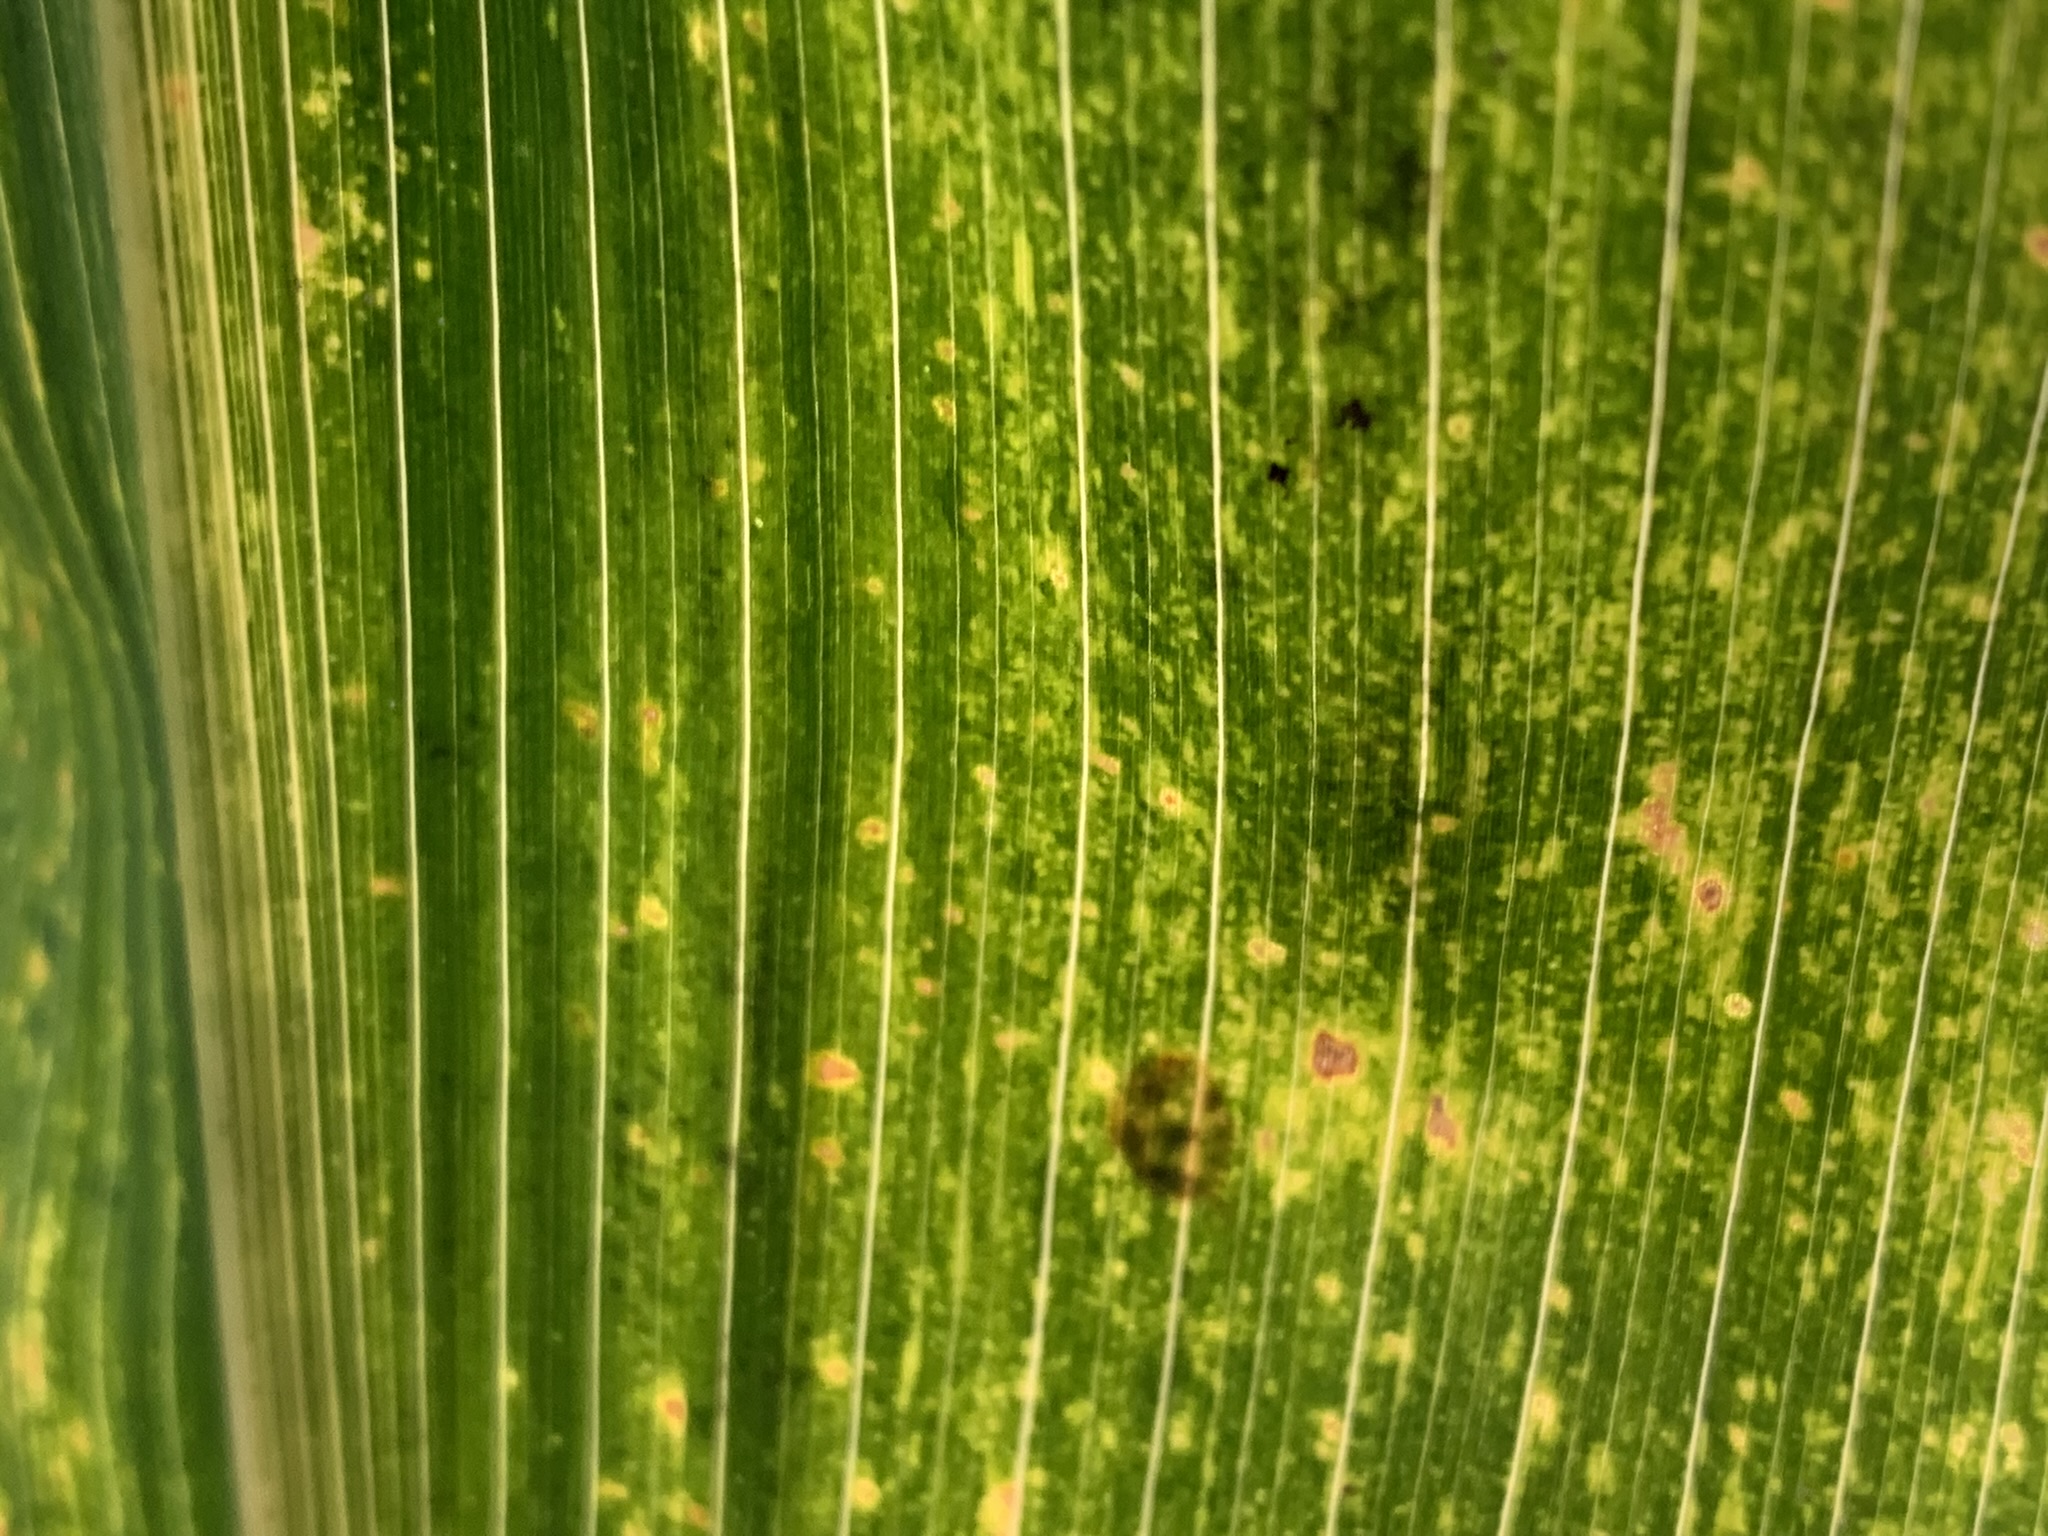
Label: MLN